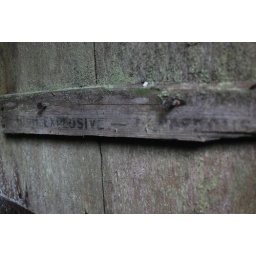
found on the side of the road above an old mine found around Kootenay lake